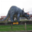
Label: dinosaur